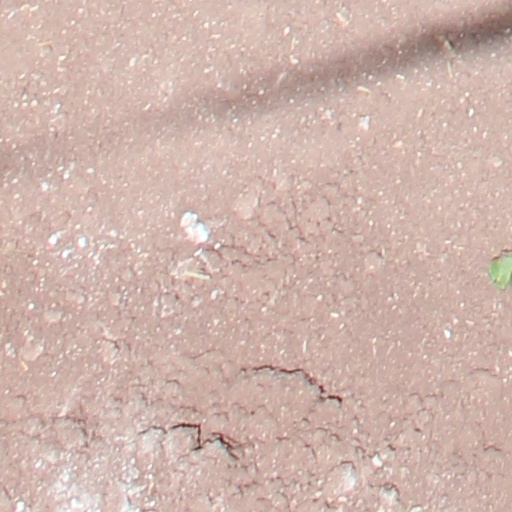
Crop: wheat